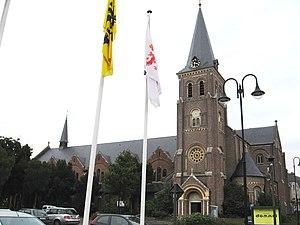
Heusden est une section de la commune belge de Heusden-Zolder située en Région flamande dans la province de Limbourg.
Cette page regroupe l'ensemble des monuments classés de la commune belge de Heusden-Zolder.